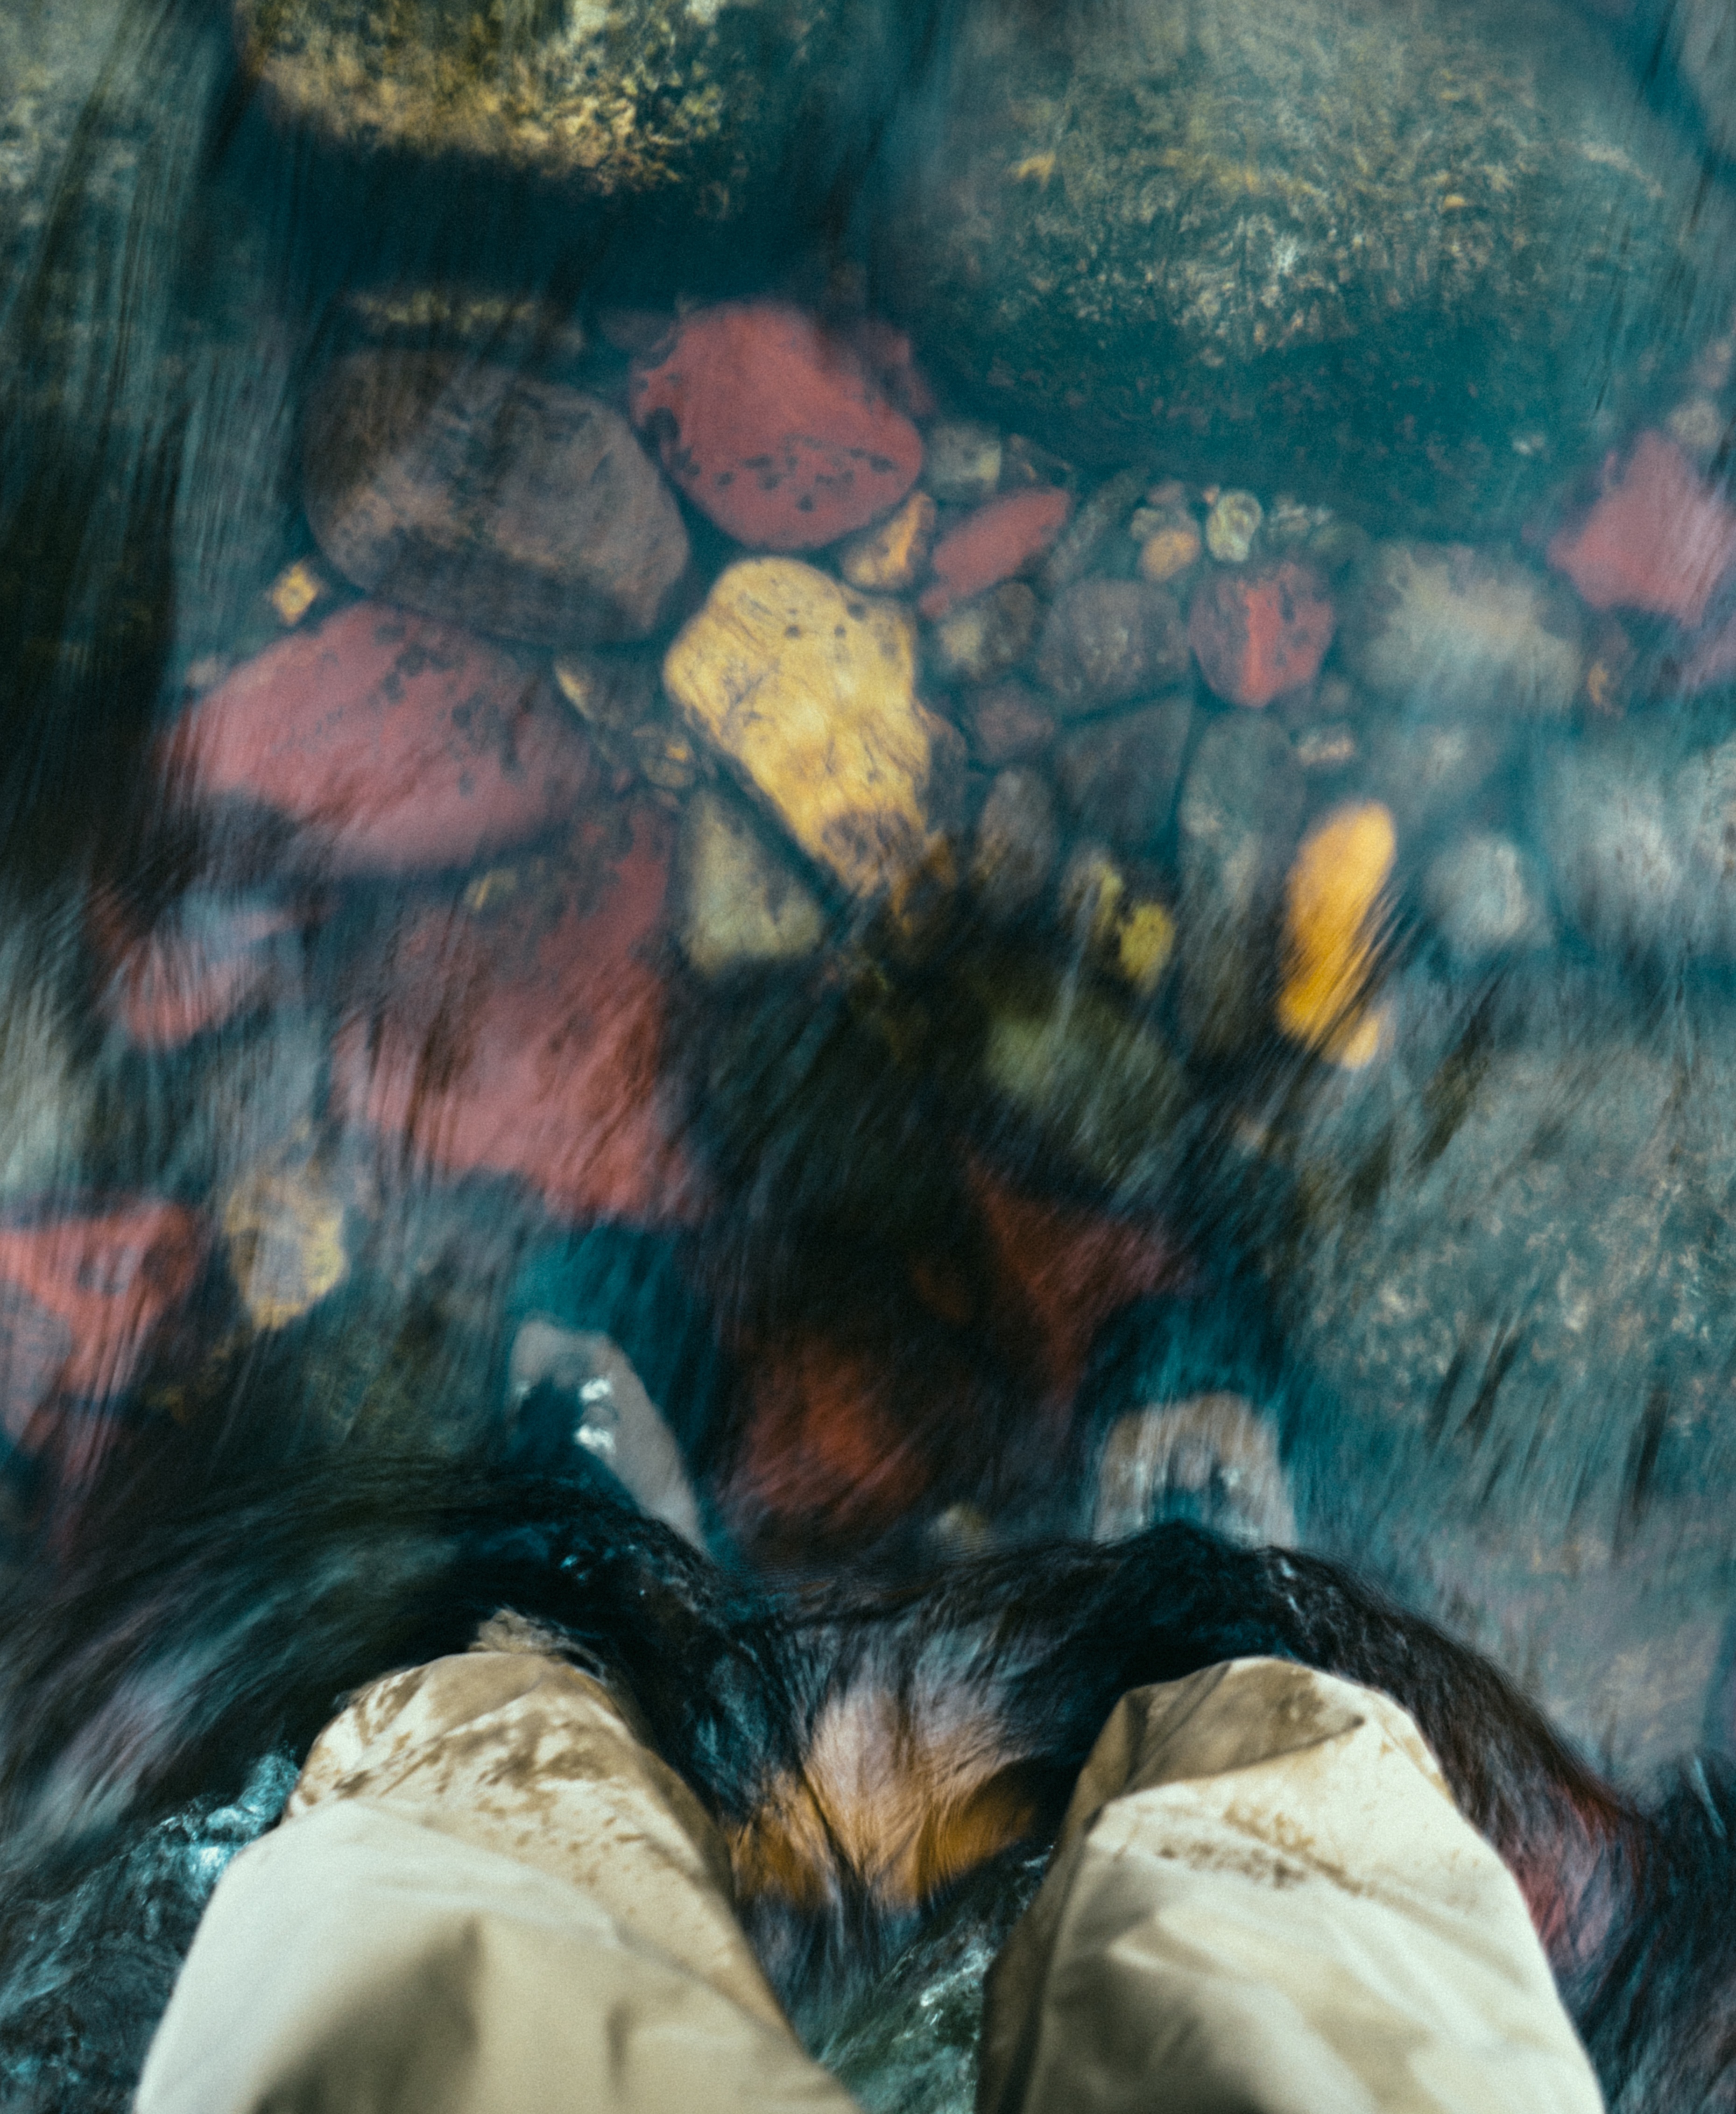
underwater, color, blue, painting, art